Chashi

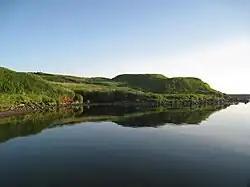
"Chashi" on the Nemuro Peninsula (Historic Site)

In 1604 Tokugawa Ieyasu granted exclusive trading rights with the Ainu to the Matsumae clan; lacking an agricultural base, the domain was dependent on trade; the Ainu in turn became increasingly dependent upon Japanese commodities and prestige goods. Excavated "chashi" have revealed Japanese lacquerware, ceramics, ironware, and swords, as well as beads perhaps from Sakhalin; consumables included rice, sake, and tobacco. In return the Ainu traded products derived from bird, beast, and fish; plants and medicines; and goods imported via Sakhalin. However, "the market culture of the trading post … destroy[ed] the ecological balance … [through] overhunting and overfishing". By the end of the following century, the depletion of natural stocks resulted in famine. Furthermore, "competition over animals and fisheries was at the heart of most Ainu conflicts".